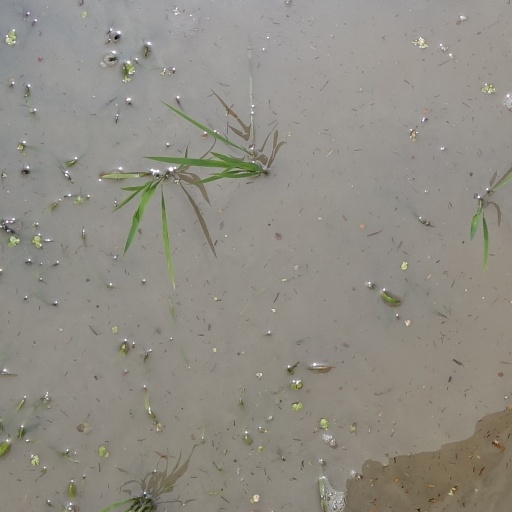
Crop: rice